Innovator Mosquito Air

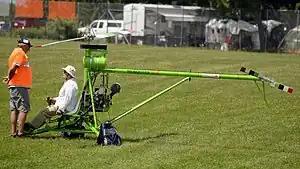

The Innovator Mosquito Air is a Canadian helicopter produced by Innovator Technologies of Rockyview, Alberta. The aircraft is supplied as a kit for amateur construction.